Hindu Temple of Florida

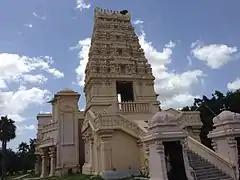

The Hindu Temple of Florida is a Hindu temple and cultural center in Tampa, Florida.